Pontiac LeMans

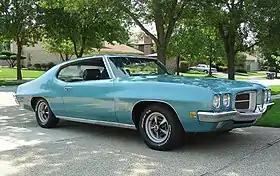
1971 Pontiac LeMans Sport hardtop

The Pontiac LeMans is a model name applied to automobiles marketed by Pontiac. The name came from the French city of Le Mans, the site of the 24 Hours of Le Mans, the world's oldest active sports car endurance race that was first held in 1923. Originally a trim upgrade package based on the Tempest, the LeMans became a separate model in 1963.